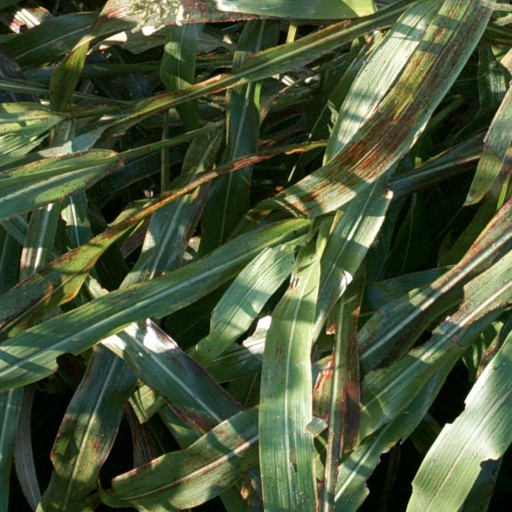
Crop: sorghum